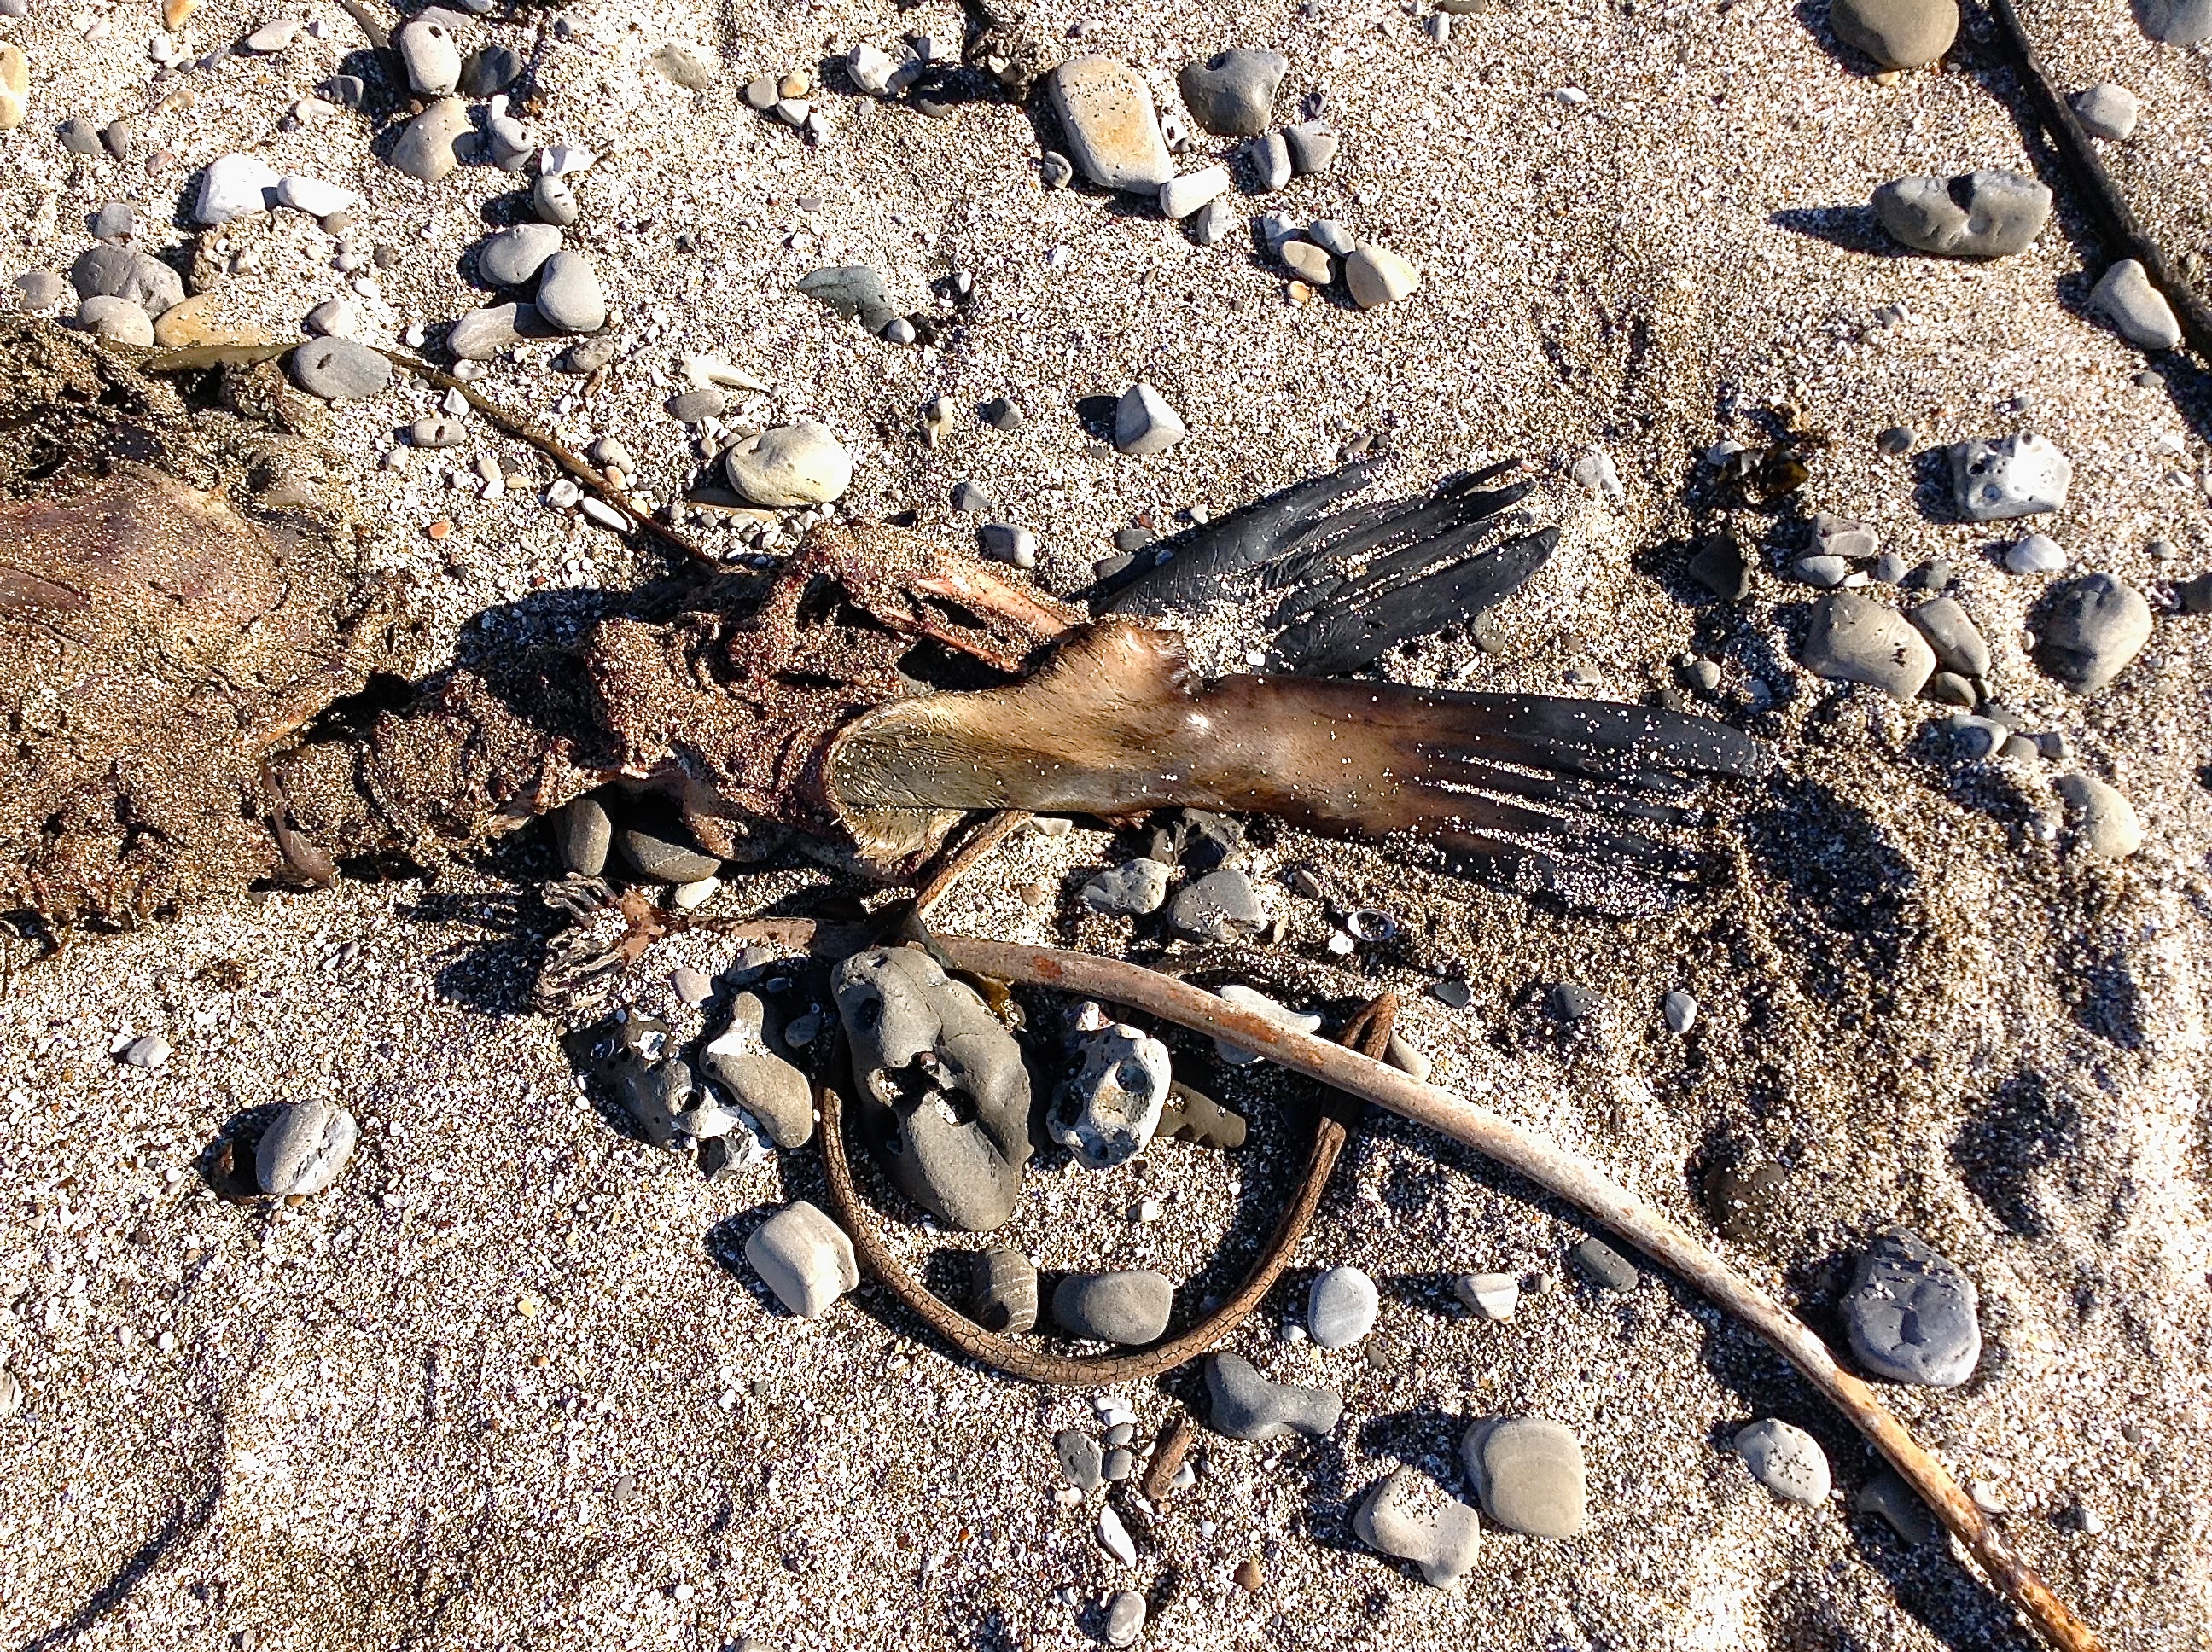
sand, wildlife, soil, reptile, fauna, montanadeorostatepark, corallinacove, pinnipeds, skinnedsealion, scaled reptile